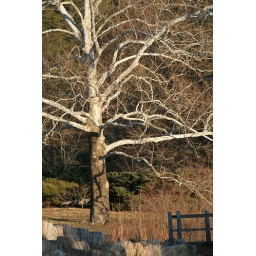
white bark tree in afternoon sun